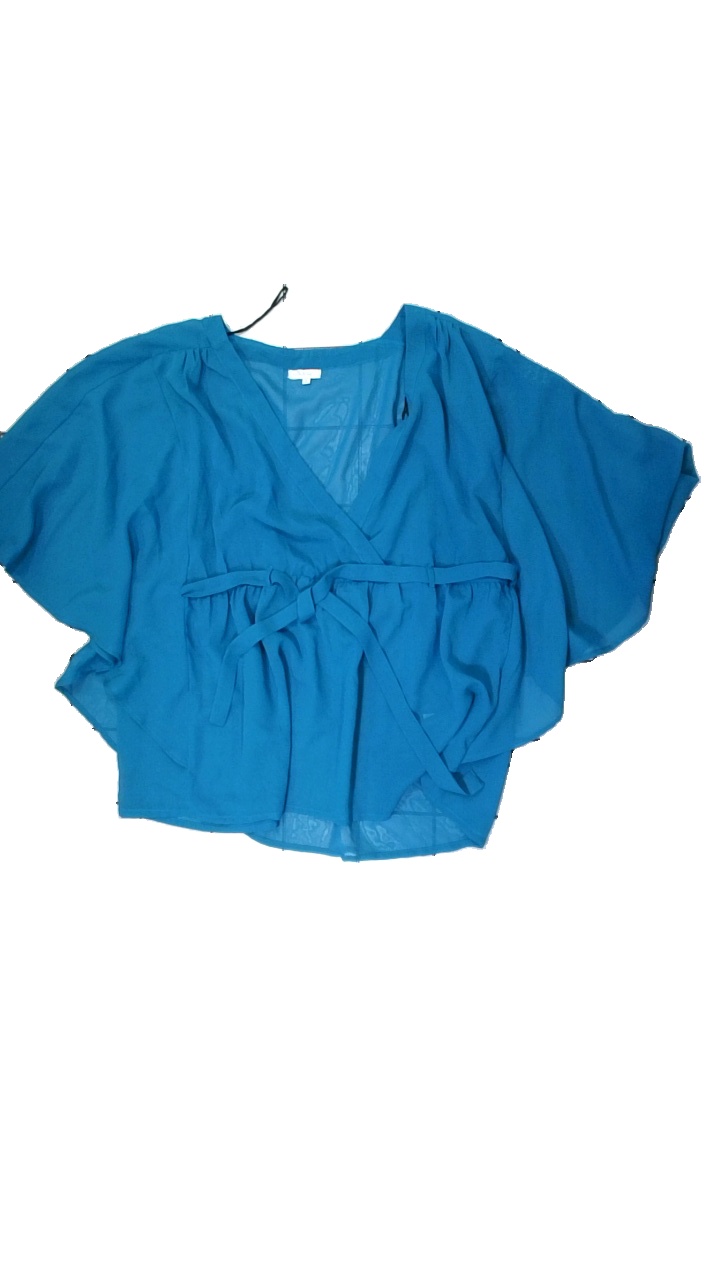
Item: Blouse (Ladies)
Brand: Du & Jag
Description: blue blouse
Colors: Blue
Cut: Regular
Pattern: Embroidered
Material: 100% Polyester
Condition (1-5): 5
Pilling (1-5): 5
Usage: Reuse
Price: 50-100